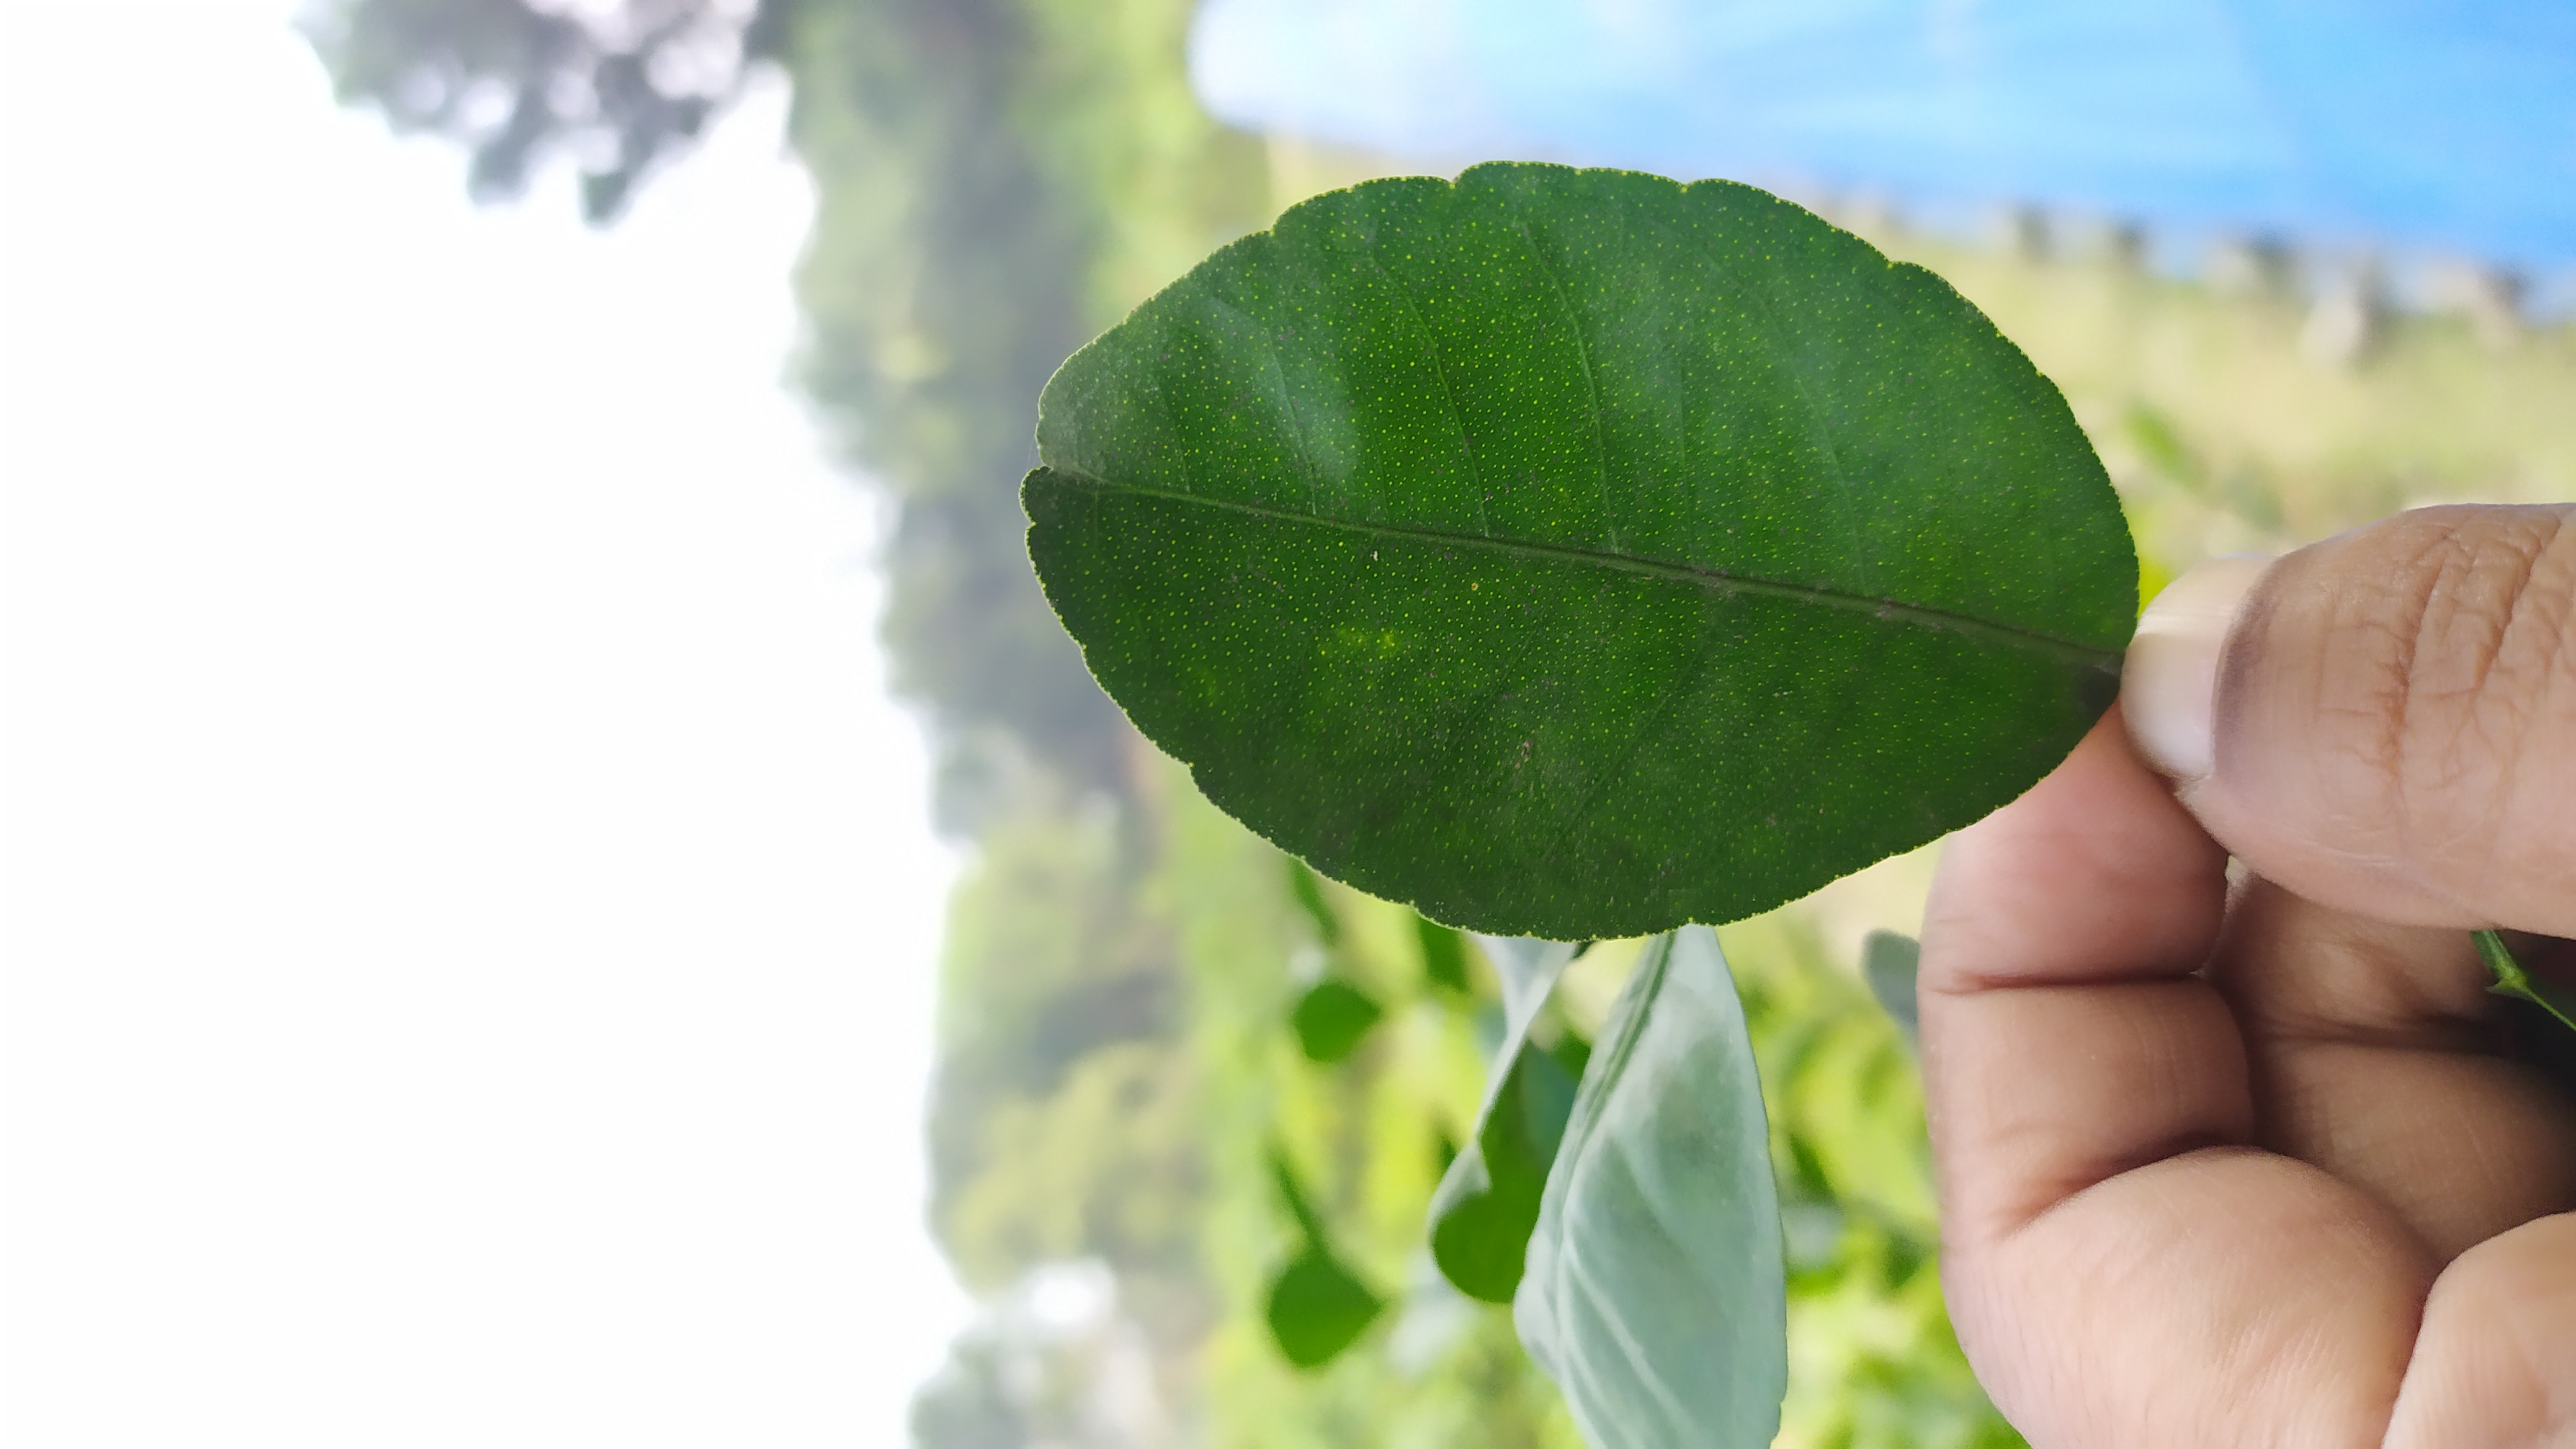
Mandarin leaf variety: China Mishti